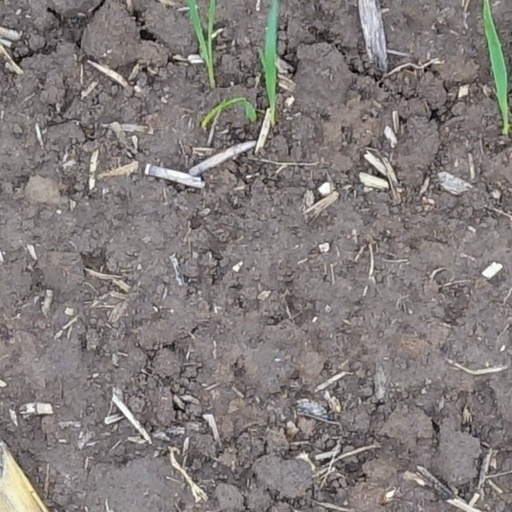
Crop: wheat